Pagotto Brakogyro

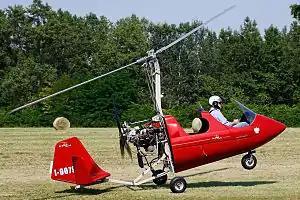
Pagotto Brakogyro GT during landing

The Pagotto Brakogyro is a series of Italian autogyros, designed by Enio Pagotto and produced by Carpenterie Pagotto of Pianzano. The aircraft is supplied as a complete ready-to-fly-aircraft.